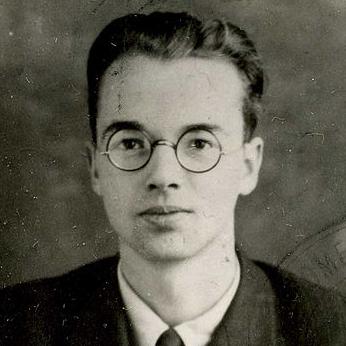
Age: 28